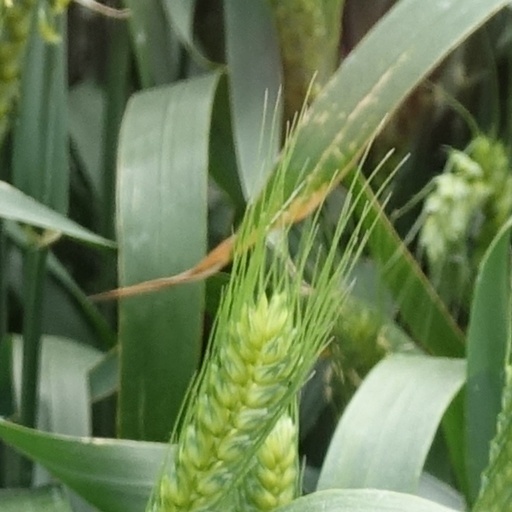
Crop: wheat